Free University of Berlin

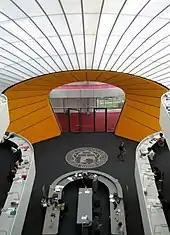
Interior of the Philological Library designed by Sir Norman Foster

With an inventory of 8.5 million volumes and over 25,000 journals distributed in the central university library (UB) and 49 specialized libraries of the institutes, the library system of the FU is the largest in Germany. Items published since 1990 are fully digitalized and accessible through an OPAC. The UB is granted the status "United Nations Depository Library" and is linked to the global library system of the UN under direction of the Dag Hammarskjöld Library in New York. The European Union also uses the UB as a "European Documentation Center". As part of the library of the UN and the EU, it contains all publications of the UN General Assembly, the UN Security Council, the International Court of Justice as well as publications from the Council of Europe and the Organization for Security and Co-operation in Europe.